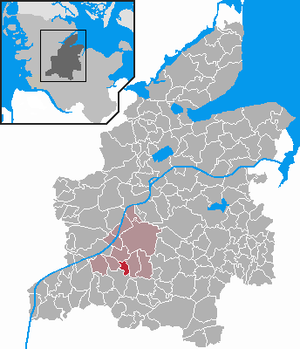
Brinjahe
Kort
Brinjahe er en kommune og en by i det nordlige Tyskland, beliggende i den sydlige del af Kreis Rendsborg-Egernførde i Amt Jevenstedt. Kreis Rendsborg-Egernførde ligger i den centrale del af delstaten Slesvig-Holsten.